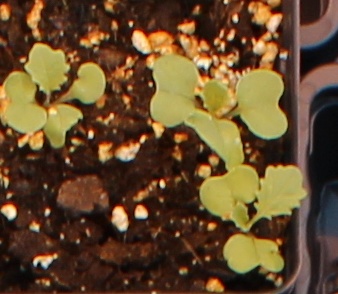
Label: Canola